Immurement

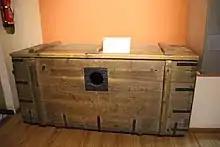
Wooden trunk used in Qing Mongolia to lock criminals

Immurement was practiced in Mongolia as recently as the early 20th century. It is not clear that all thus immured were meant to die of starvation. In a newspaper report from 1914, it is written: